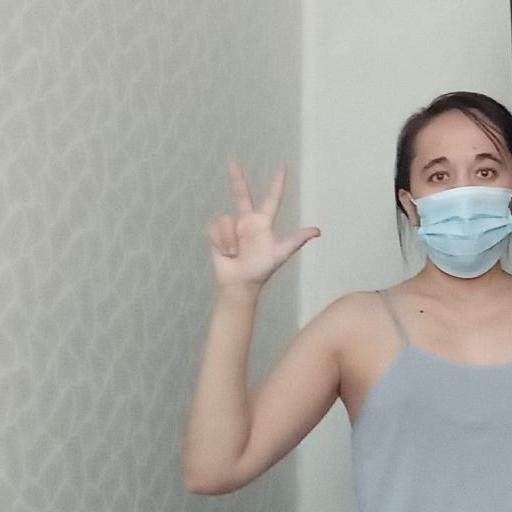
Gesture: three2